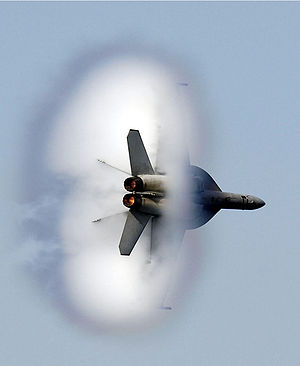
Supersonisk / Fly
En Boeing F/A-18F Super Hornet fra United States Navy under supersonisk flyvning.
Udtrykkene supersonisk og hypersonisk bruges om hastigheder større end lydens hastighed, 343 meter pr. sekund, eller om ting, der bevæger sig med sådanne hastigheder. Hypersonisk er inden for aerodynamikken en betegnelse for meget høje supersoniske hastigheder. I 1970'erne blev udtrykket hypersonisk normalt brugt om hastigheder fra Mach 5 og derover.